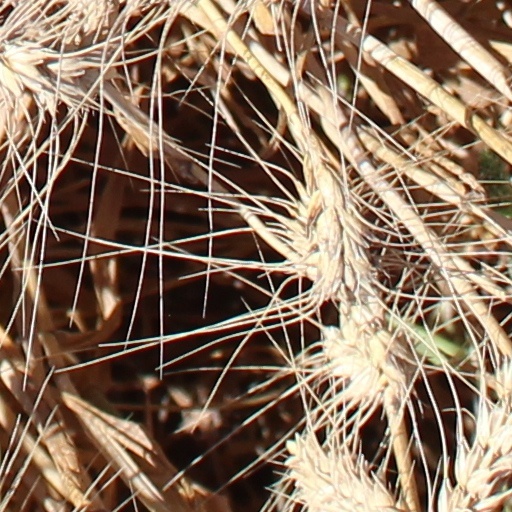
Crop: wheat